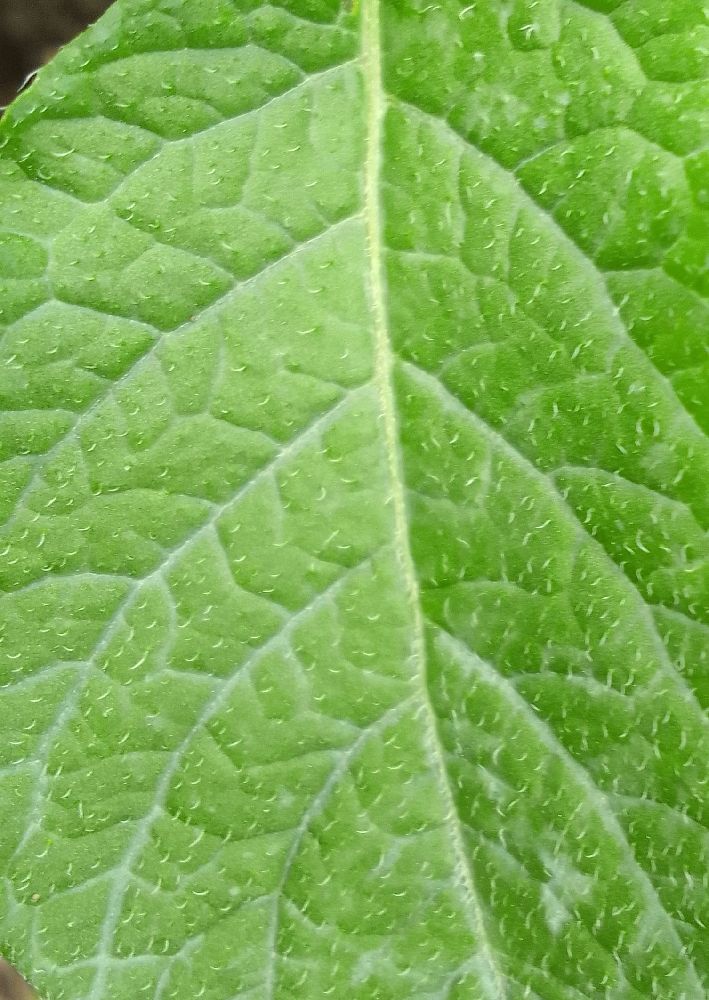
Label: Healthy